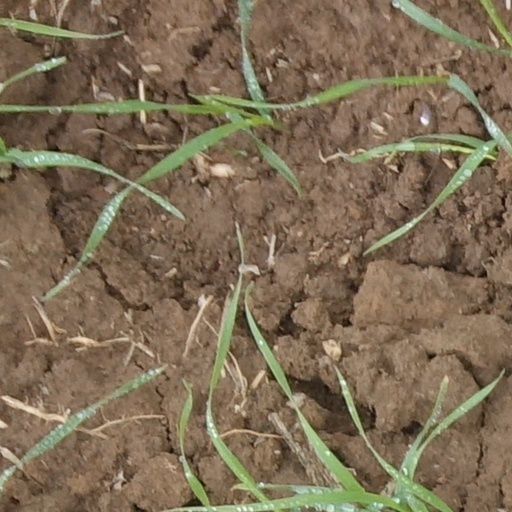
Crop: wheat